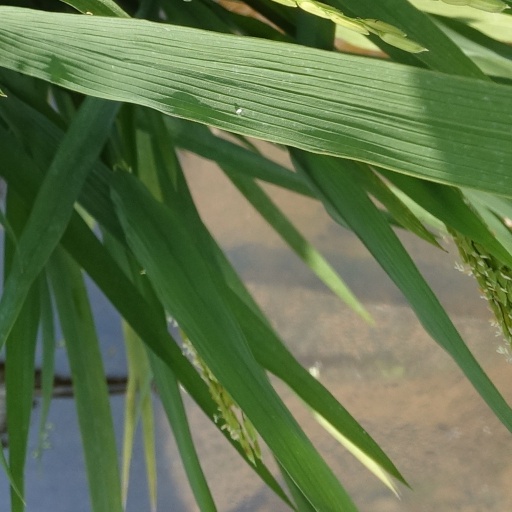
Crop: rice